The Braidwood Dispatch and Mining Journal

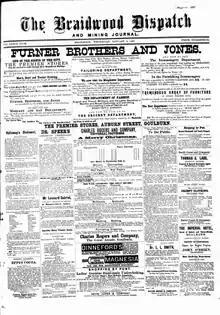
Cover page of "The Braidwood Dispatch and Mining Journal", 2 January 1888

First appearing on 10 April 1859, "The Braidwood Dispatch and Mining Journal" was published twice weekly from 1859 until January 1958. From 2 July 1915, it alternated with "The Braidwood Review and District Advocate". The newspaper was on Wednesdays and Saturdays until June 1915 and then Tuesdays and Saturdays. In the early 1860s the newspaper was purchased by John Musgrave and Mr. J. Cosgrove. Musgrave later bought out his partner, remaining as sole publisher of the paper until his death on 21 August 1914.